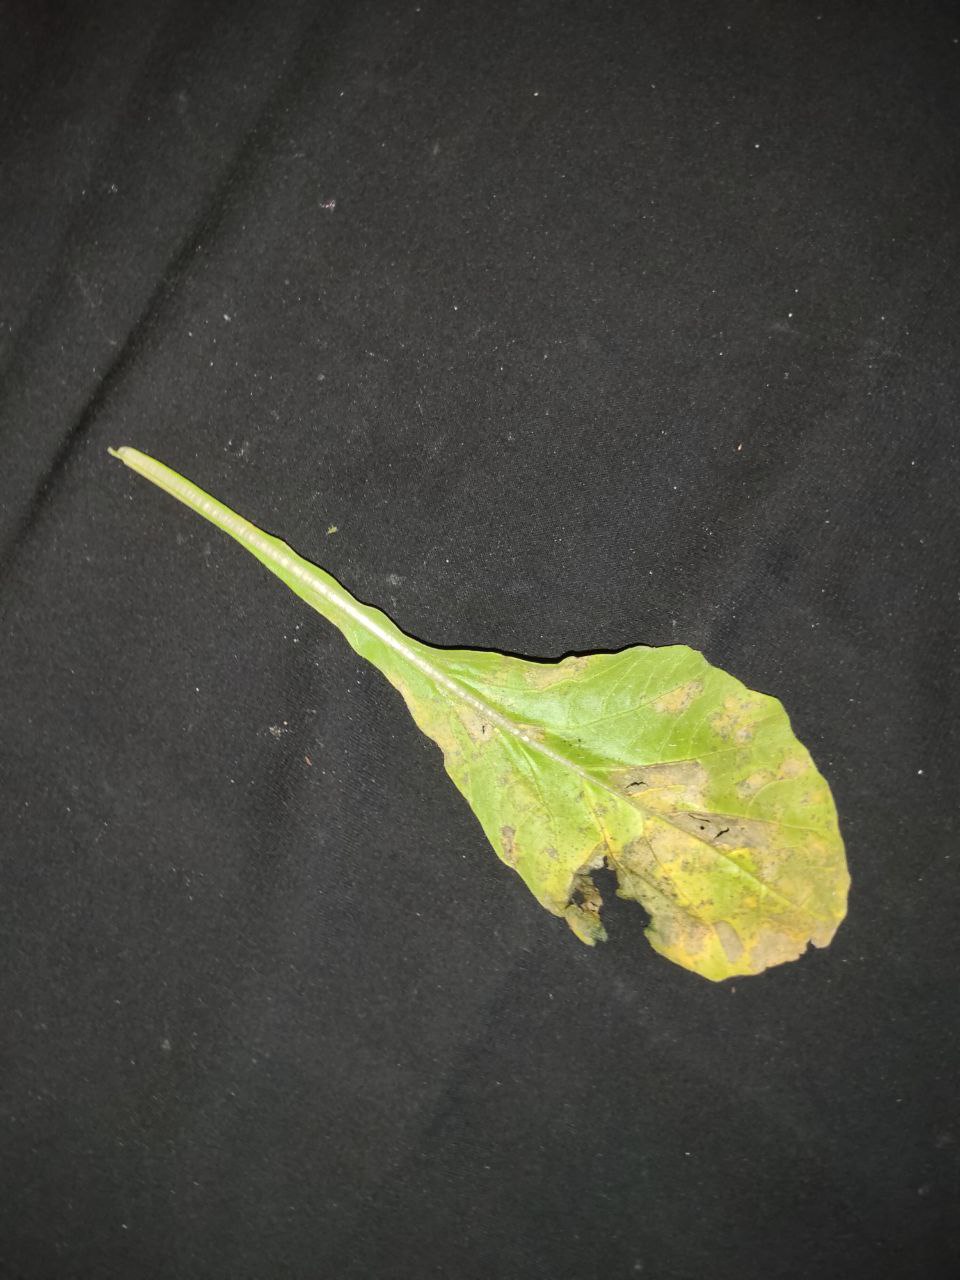
Label: Downey mildew